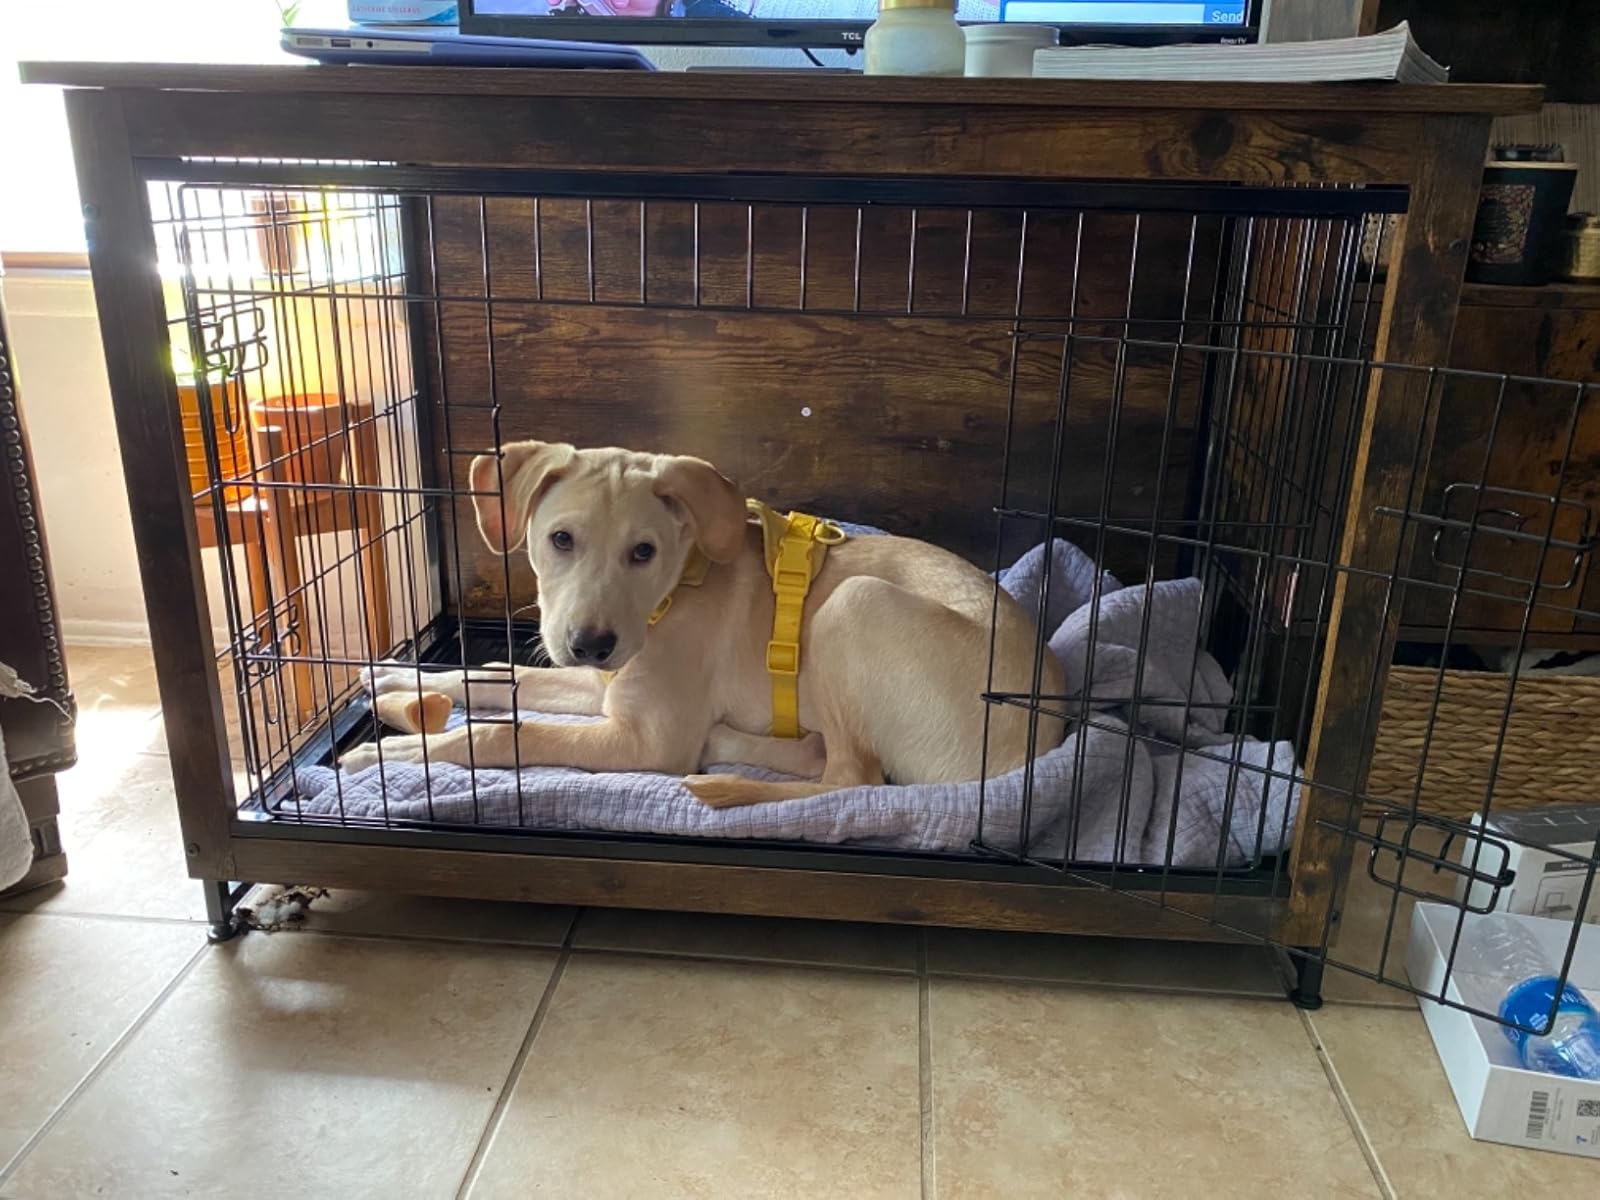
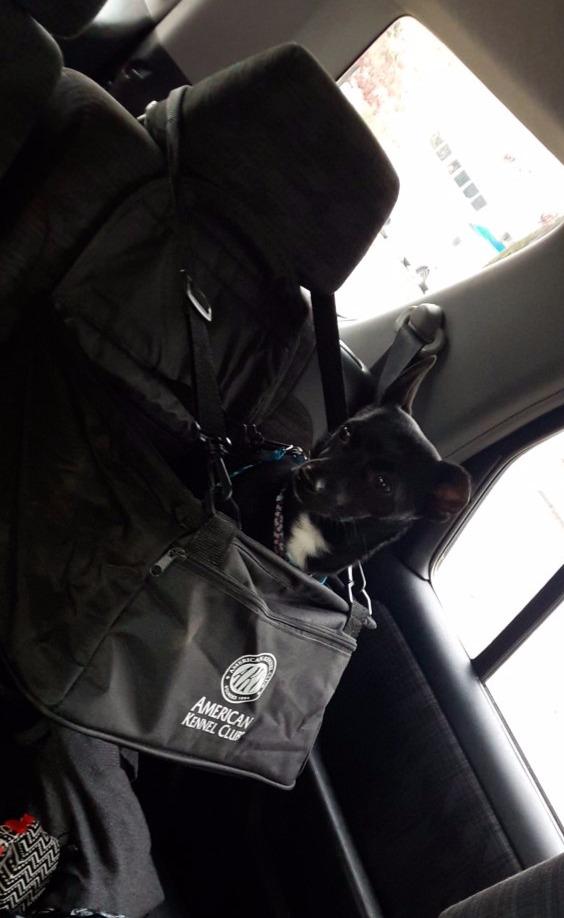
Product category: items_kennel
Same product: no